Woolpit

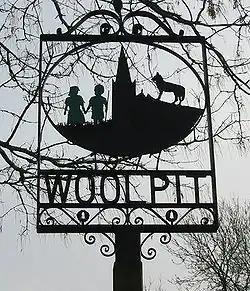
Village sign depicting the two green children, erected in 1977

The medieval writers Ralph of Coggeshall and William of Newburgh report that two children appeared mysteriously in Woolpit sometime during the 12th century. The brother and sister were of generally normal appearance except for the green colour of their skin. They wore strange-looking clothes, spoke in an unknown language, and the only food they would eat was raw beans. Eventually, they learned to eat other food and lost their green pallor, but the boy was sickly and died soon after the children were baptised. The girl adjusted to her new life, but she was considered to be "rather loose and wanton in her conduct". After learning to speak English she explained that she and her brother had come from , an underground world whose inhabitants are green.